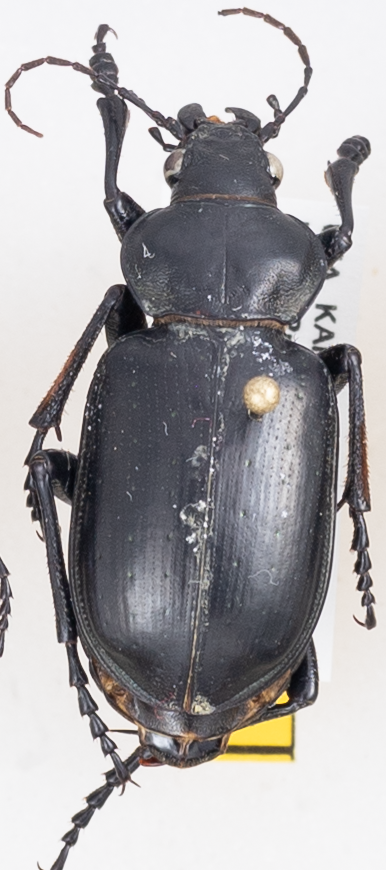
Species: Calosoma affine
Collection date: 2018-08-30
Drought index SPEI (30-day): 1.514
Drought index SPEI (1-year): -1.834
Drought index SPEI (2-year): -1.082